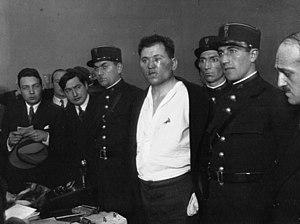
L'assassin du président français Paul Doumer peu après son arrestation.
Paul Gorgulov ou Gorguloff, de son nom russe complet Pavel Timofeïevitch Gorgoulov, né le 29 juin 1895 à Labinskaïa en Empire russe et mort guillotiné le 14 septembre 1932 à Paris en France, est un prétendu médecin russe, assassin du président français Paul Doumer.
Joseph Athanase Doumer, dit Paul Doumer, né le 22 mars 1857 à Aurillac et mort assassiné le 7 mai 1932 à Paris, est un homme d'État français. Il est président de la République du 13 juin 1931 au 7 mai 1932.